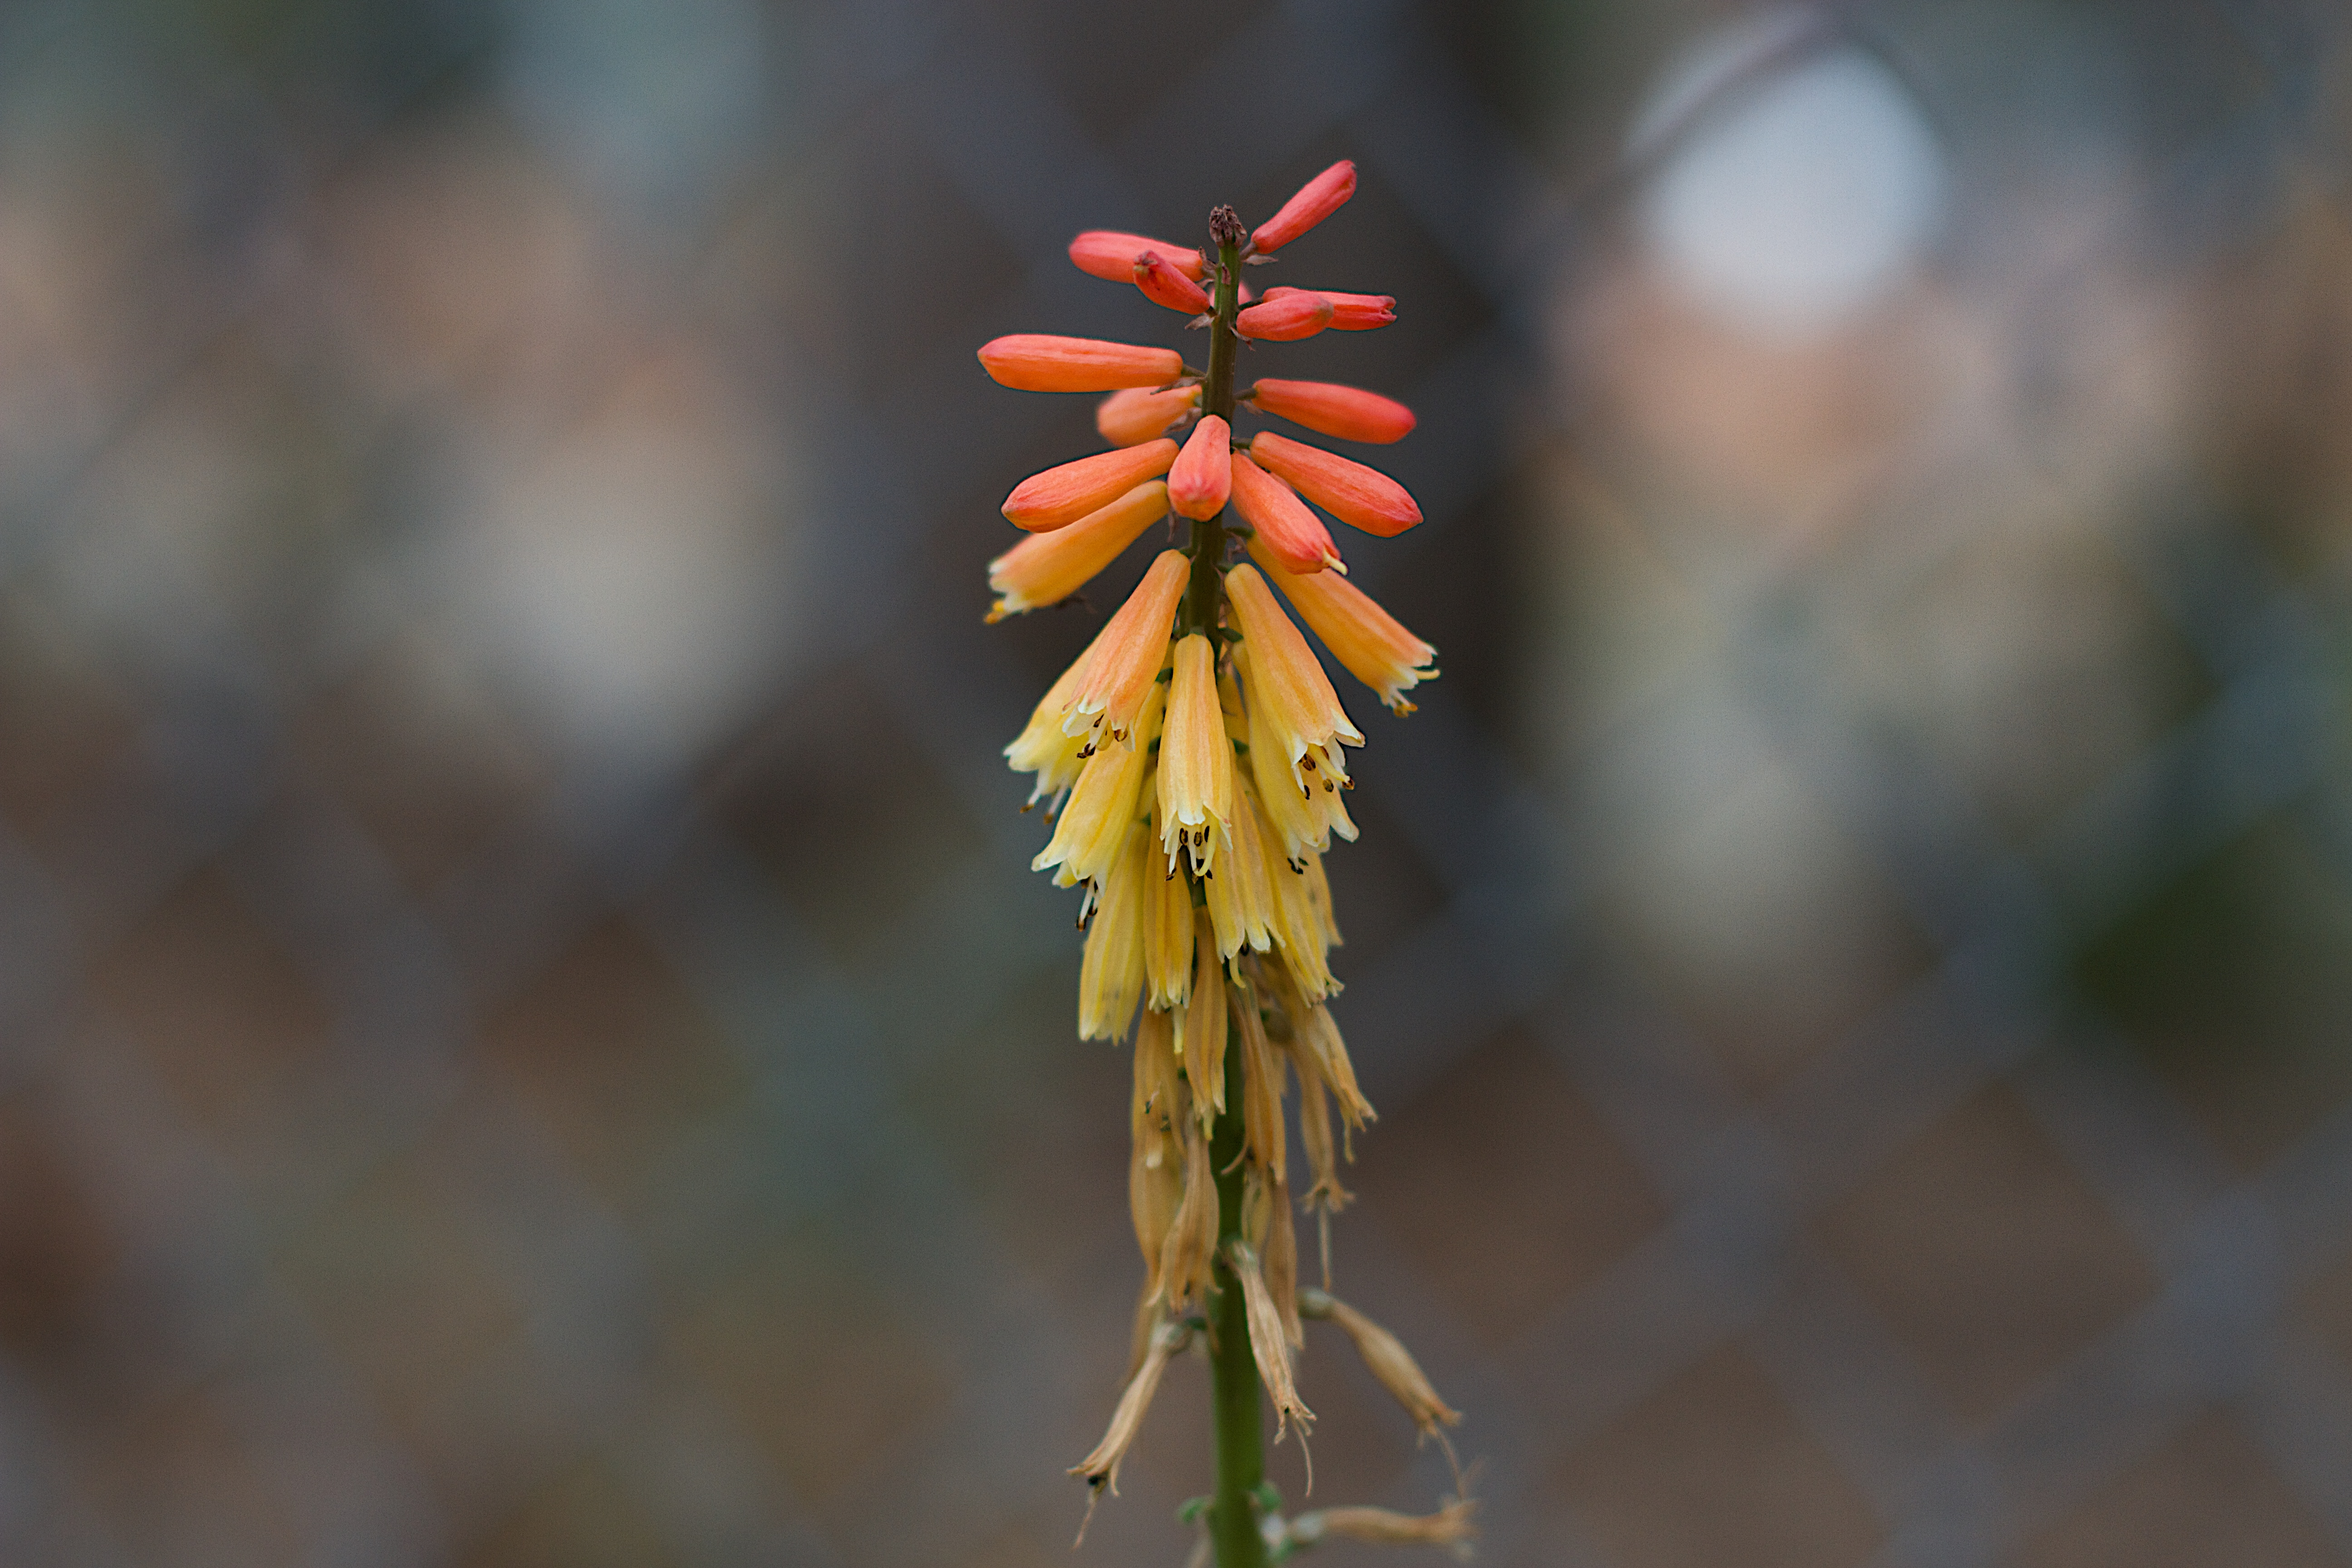
tree, nature, branch, blossom, plant, leaf, flower, green, autumn, botany, yellow, flora, twig, wildflower, close up, bud, macro photography, flowering plant, plant stem, land plant